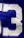
Number: 3